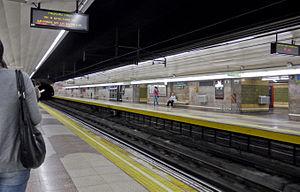
Torre Arias est une station de la ligne 5 du métro de Madrid, en Espagne.